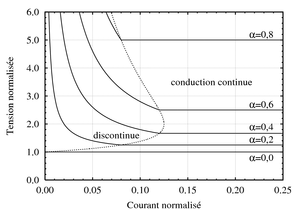
Un convertisseur Boost, ou hacheur parallèle, est une alimentation à découpage qui convertit une tension continue en une autre tension continue de plus forte valeur.